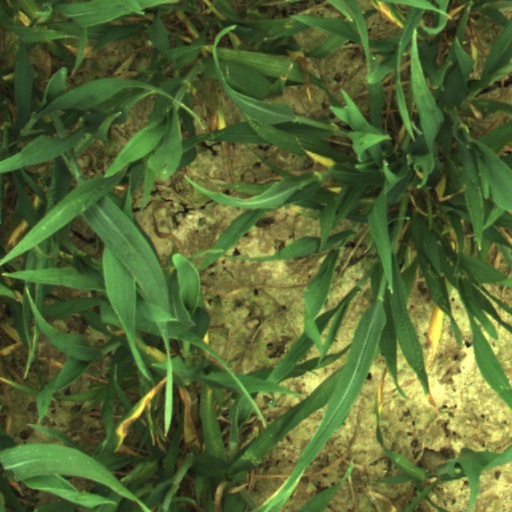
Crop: wheat